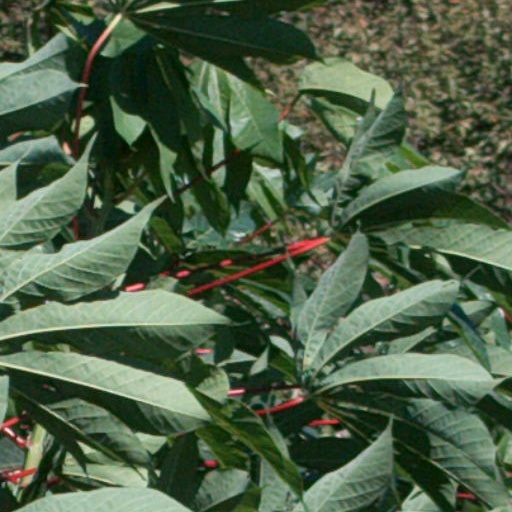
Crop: cassava